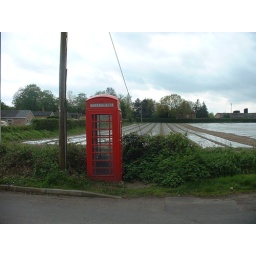
K6 telephone box in the Norfolk village of Runcton Holme, near King's Lynn.